Starved Rock State Park

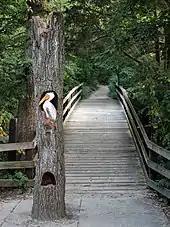
Pelican wood carving in the remains of a tree near the lodge, one of many such on the lodge grounds.

The summit of Starved Rock was the site of archeological excavations in 1947–1949 by archaeologists from the Illinois State Museum and the University of Chicago. The research was continued in 1950 by an archaeologist from State Department of Public Works and Buildings who had joined the project the year before. Archaeologists from the University of Illinois Chicago restarted testing at the site for a season in 1974, and later an archaeologist from Illinois State University continued testing. The 1947–1950 excavations provided the "greater part of the knowledge of the archaeology of Starved Rock".